Catholic Church in India

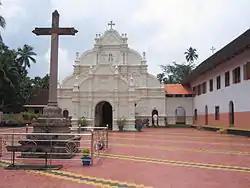
Marth Mariam Syro-Malabar Catholic Church at Arakuzha, Kerala, is an ancient "Nasrani" church established in 999.

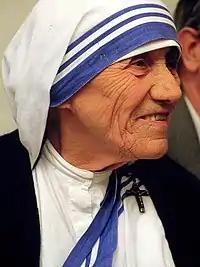
Mother Teresa

Christianity reached India in AD 52 when Thomas the Apostle reached Muziris in Malabar Coast presently called the state of Kerala. He preached Christianity in Eastern and Western coasts of India. These Saint Thomas Christians are known as Nasrani, which is a Syriac term meaning Follower of the Nazarene Jesus. The Christian community in India later came under the jurisdiction of Bishops from Persia. Historians estimate this date to be around the fourth century. As a result, they inherited the East Syriac liturgy and traditions of Persia. Later, when the Western missionaries reached India, they accused this community of practicing Nestorianism, a heresy that separates Christ's divinity from his human nature. They formed the most ancient church, diocese, and metropolitan province in the Indian subcontinent and the Far East. The East Syriac diocese of India was elevated as a metropolitan province in the eighth century by Patriarch Ishoyab III. In the words of Pope John Paul II, this community, while being a part of the East Syriac Church, had never broken the communion with the worldwide Catholic Church explicitly. Today, the continuity of this early Christian community is found in the Syro-Malabar Catholic Church, an Oriental Church in communion with Catholic Church, following East Syriac traditions.